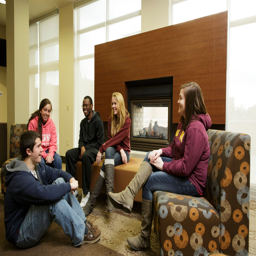
students hanging out in the living room .